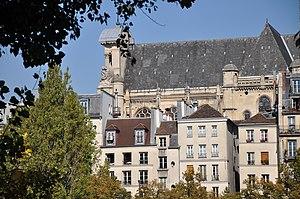
L'église Saint-Gervais-Saint-Protais dans le 4e arrondissement de Paris, France, vue de la pointe ouest de l'Île Saint-Louis.
Le monceau Saint-Gervais est situé dans le 4ᵉ arrondissement de Paris, dans l'actuel quartier Saint-Gervais. Il correspondait au quartier historique Saint-Gervais, parfois appelé quartier de la Mortellerie ; c'est une partie du Marais.